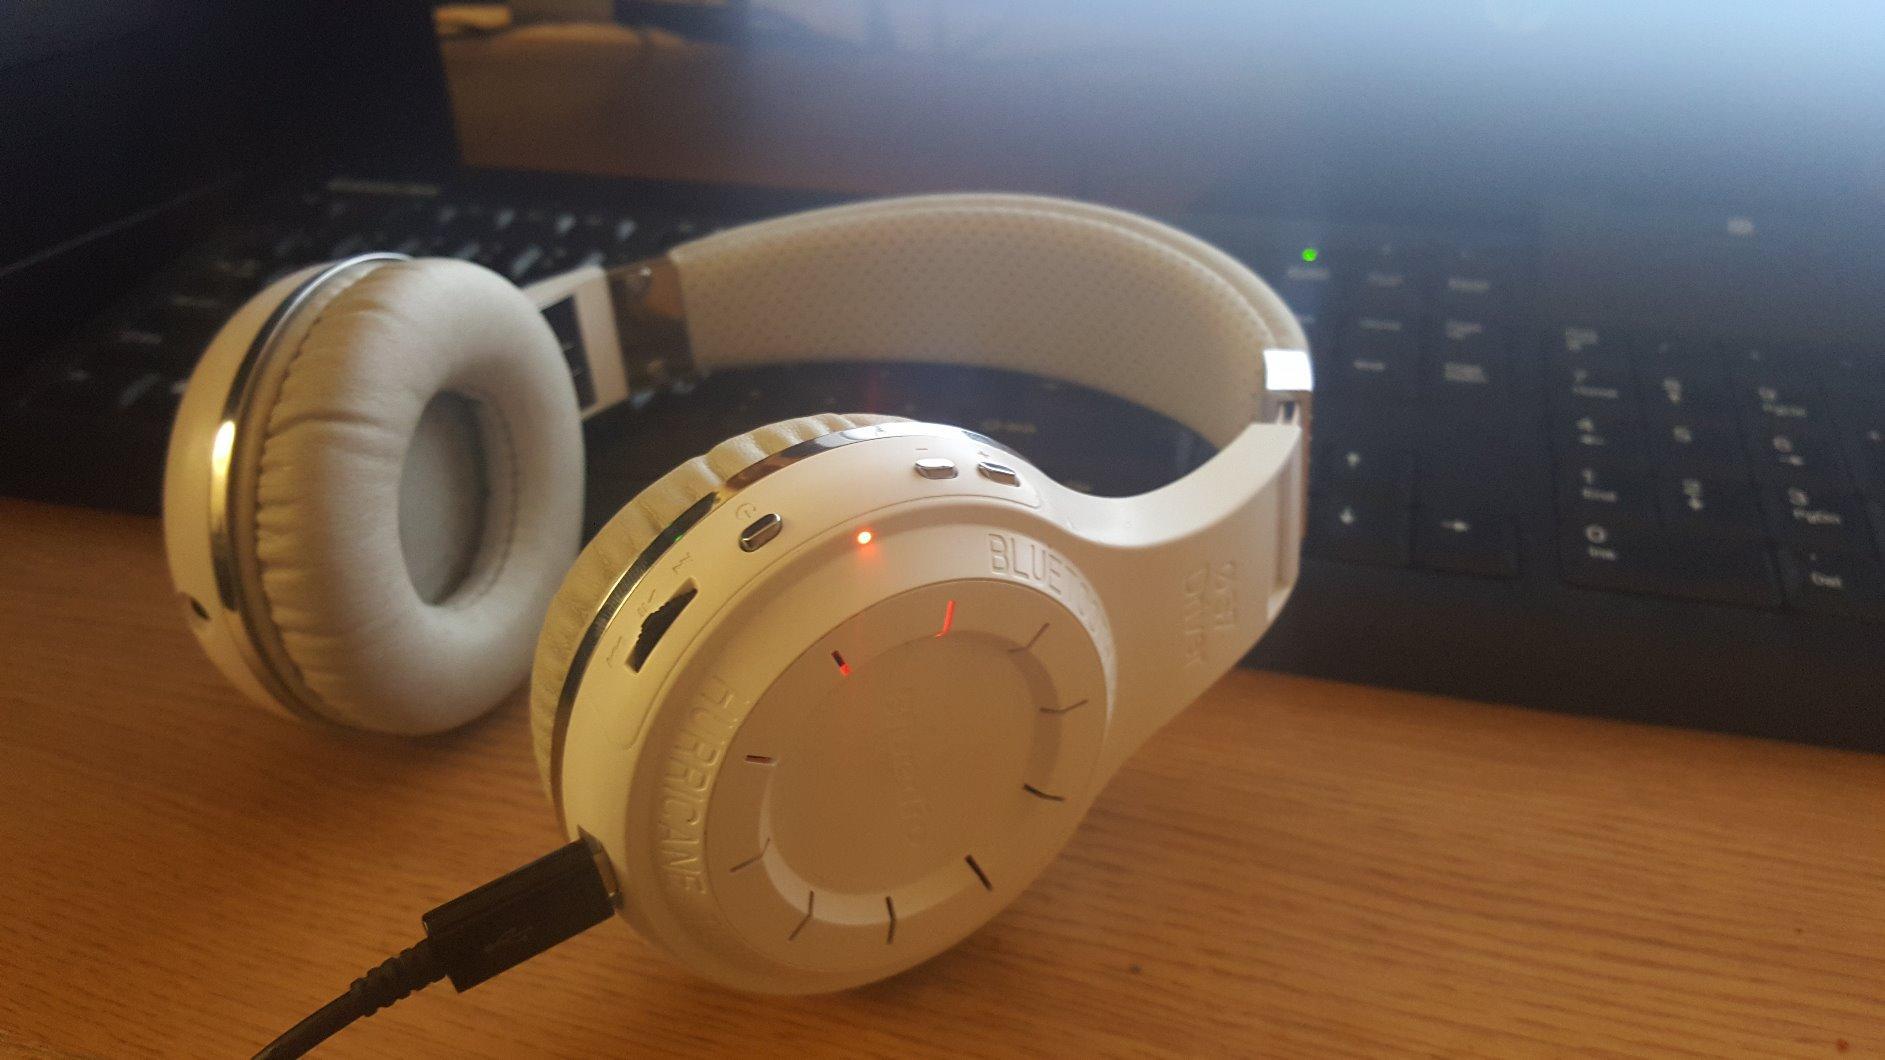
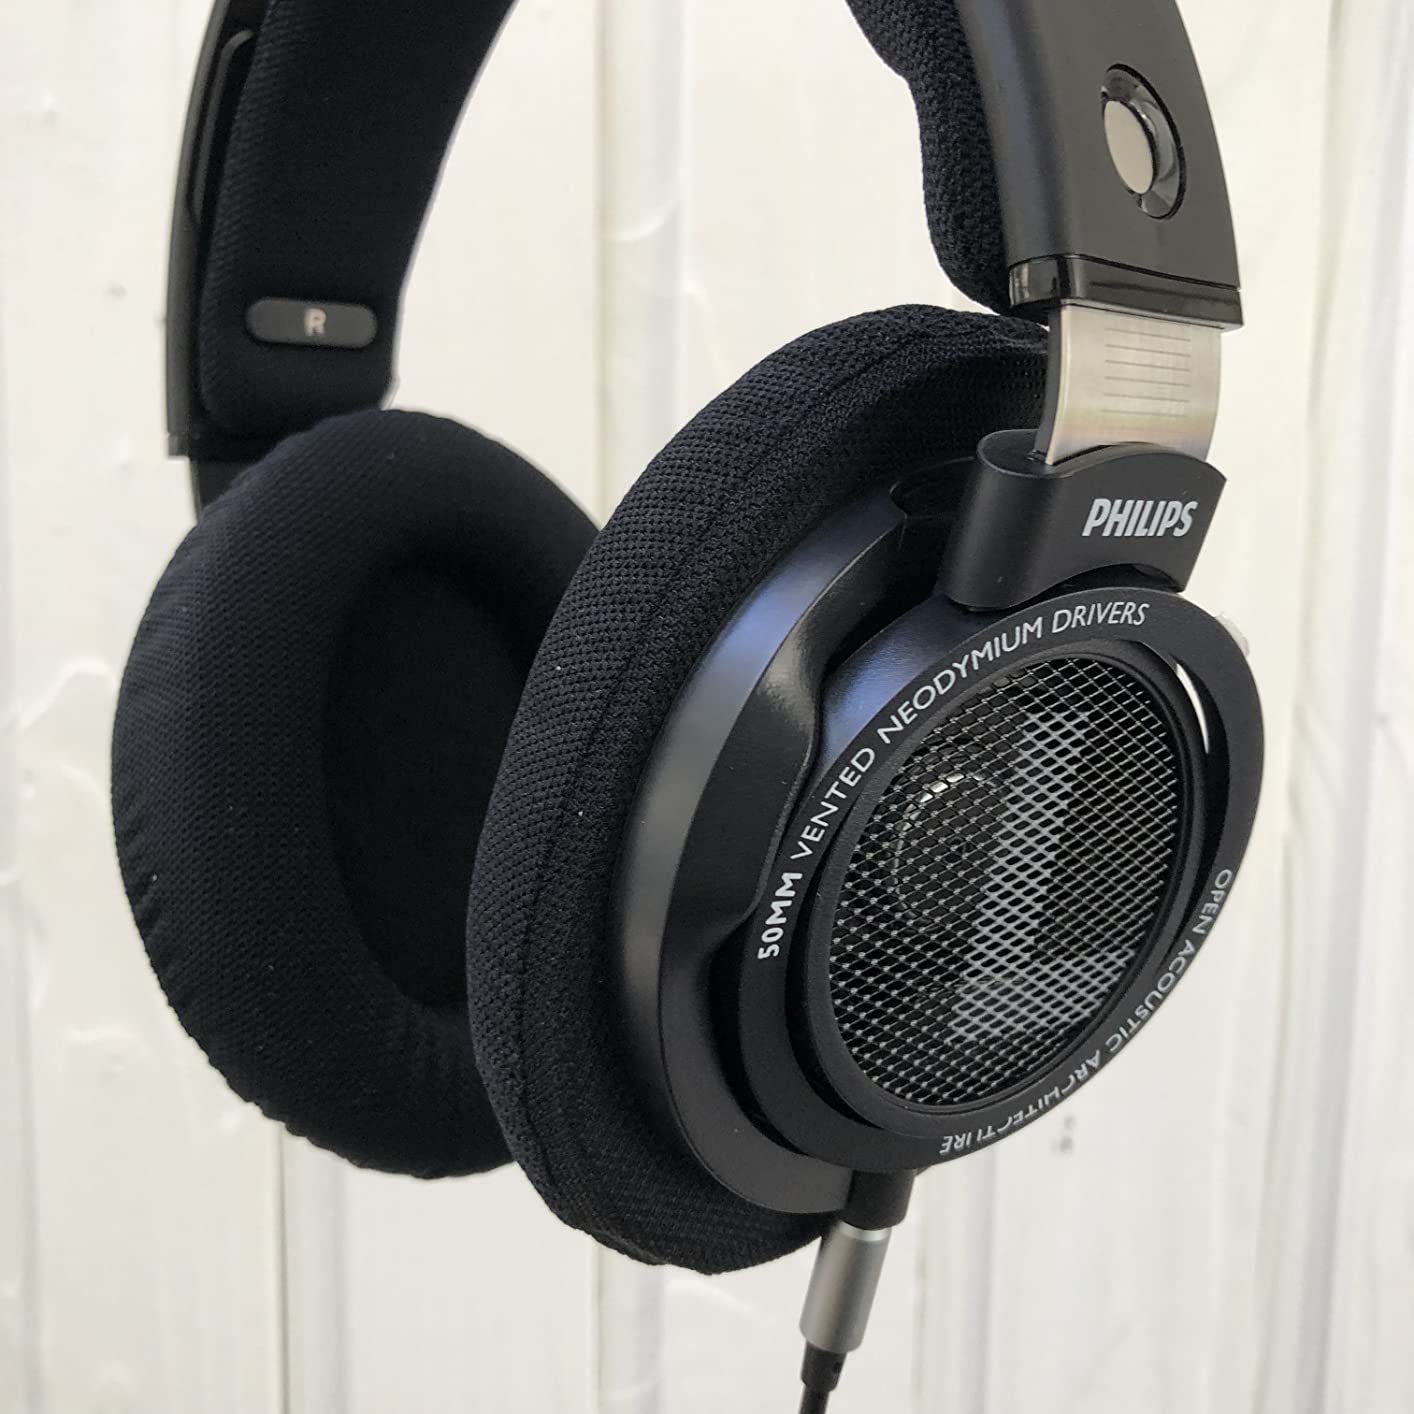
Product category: headphones
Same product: no